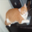
Label: cat